Mark Pellington

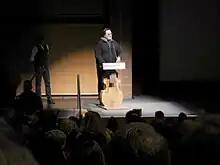
Pellington in 2017

Pellington was born in Baltimore, Maryland, the son of Bill Pellington, an All-Pro linebacker who played football with the Baltimore Colts for 12 seasons.